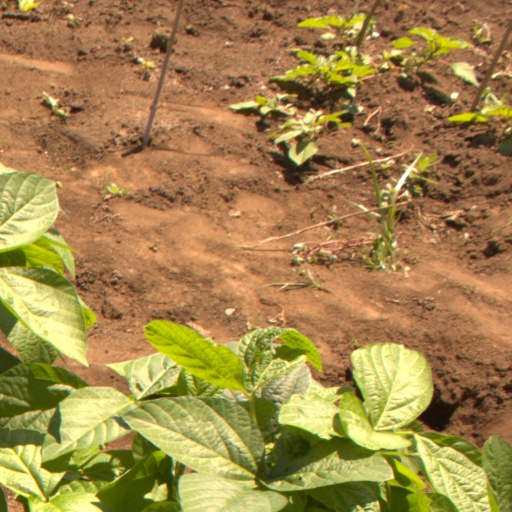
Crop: soybean